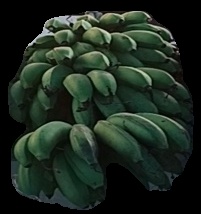
Variety: rasbale
Grade: grade2